CSS Patrick Henry

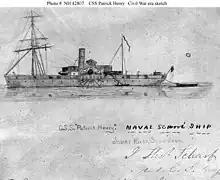
A sketch of the CSS "Patrick Henry" signed by Midshipman J.Thomas Scharf.

"Patrick Henry" was also present during some of "Virginia"s other actions. In a daring night operation on 5 May 1862, she helped remove Confederate property from the Norfolk Navy Yard before it was abandoned to the Federals.